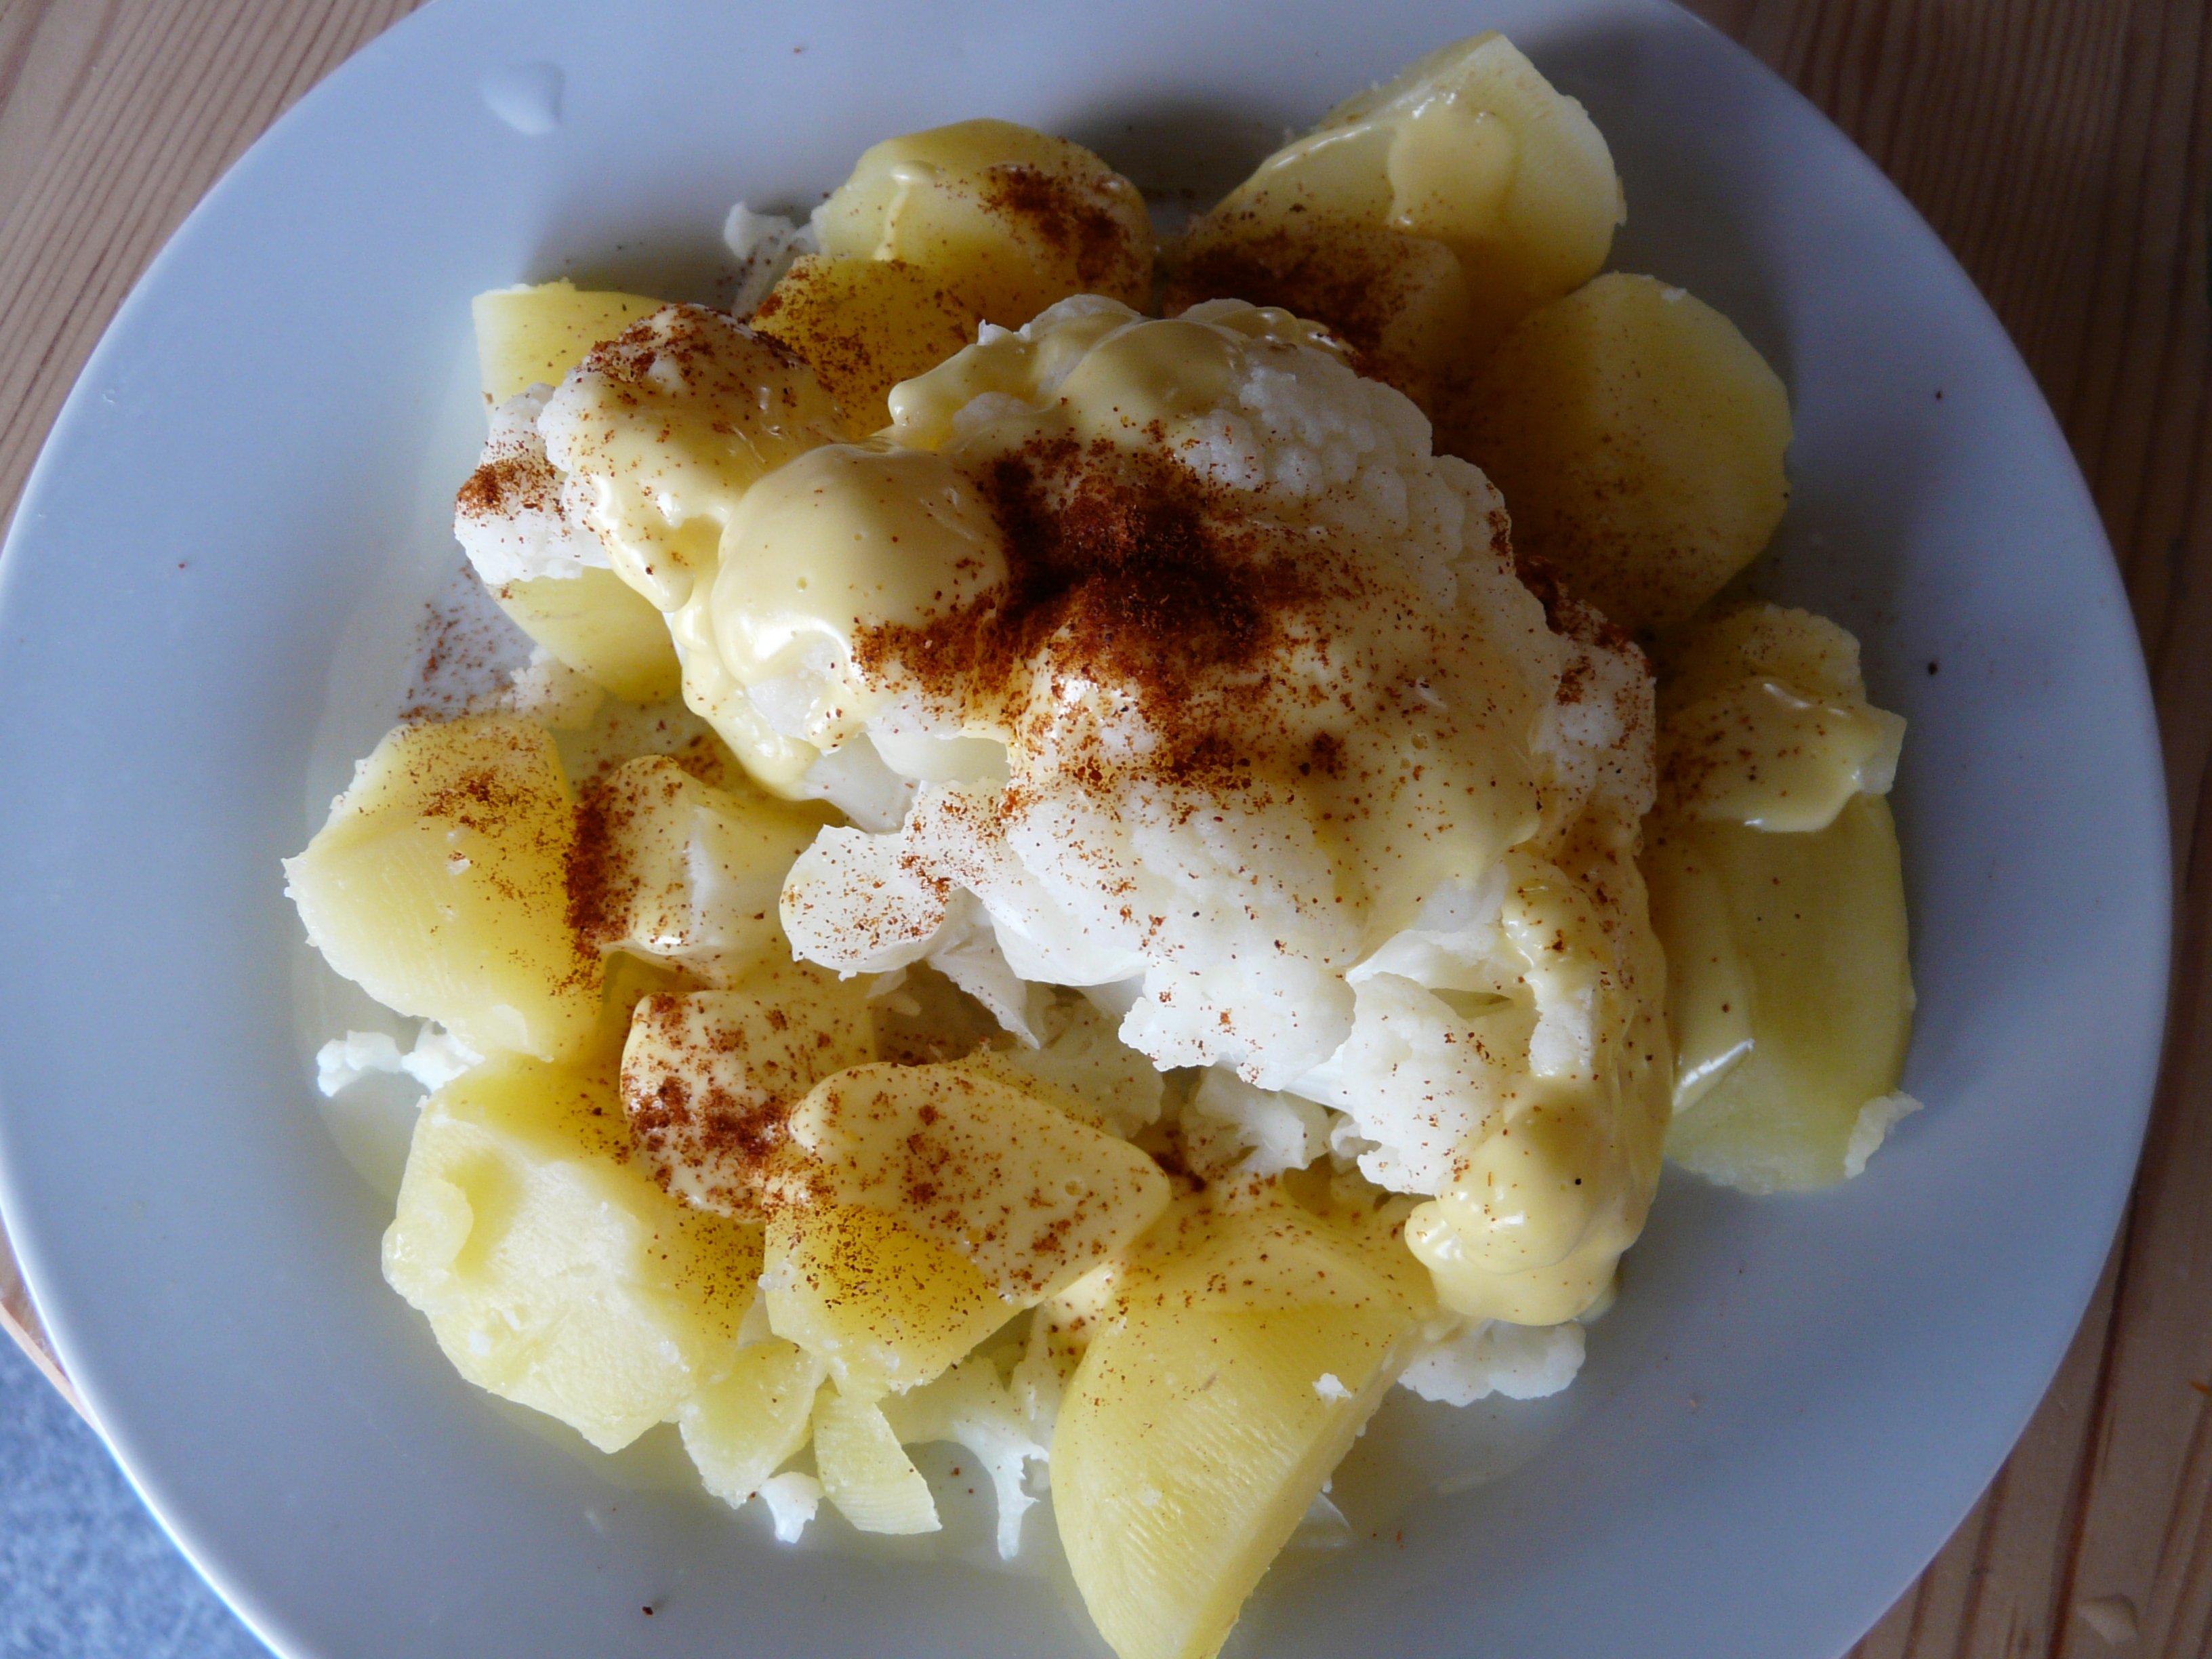
dish, meal, food, produce, vegetable, breakfast, eat, cuisine, cook, court, potatoes, cauliflower, flowering plant, tartiflette, italian food, carbonara, land plant